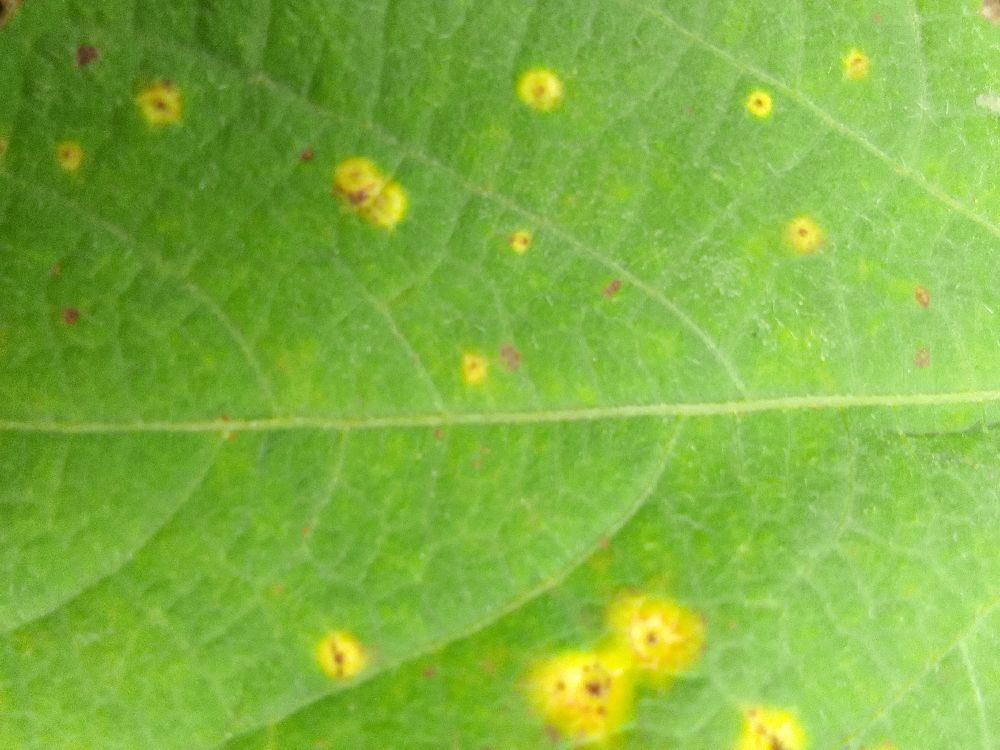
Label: rust